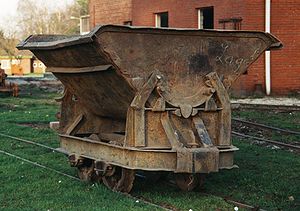
Tipvogn
En tipvogn
Tipvogn er en transportvogn indrettet således, at vognkassen ved aflæsning kan vippes om i en skrå stilling, så at indholdet glider ud. De anvendes fortrinsvis til jordarbejde, men også i landbruget og i industrielt øjemed. Fra gammel tid har man kendt vogne, som kunne aflæsses ved vipning af vognkassen, men navnet tipvogn bruges kun om vogne, der er bestemt til at køre på et skinnespor. De har sædvanlig 4 hjul, som er fastkilede på de 2 aksler, hvis lejer er boltede under en ramme, der danner undervognen.